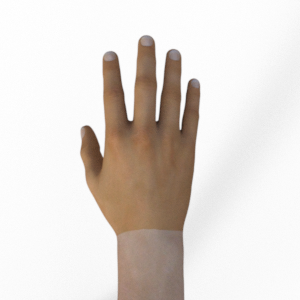
Label: paper